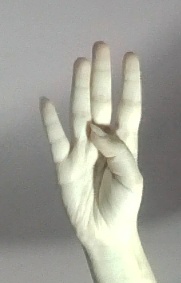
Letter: kaaf